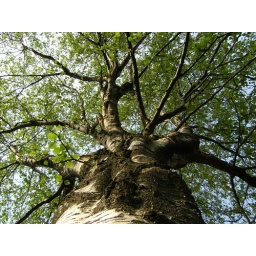
A picture looking up through the green branches of a tree in Spring.